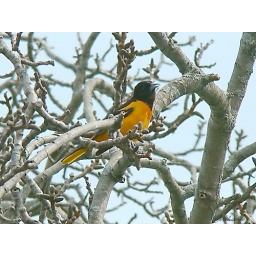
In May, our first pic in the black walnut tree